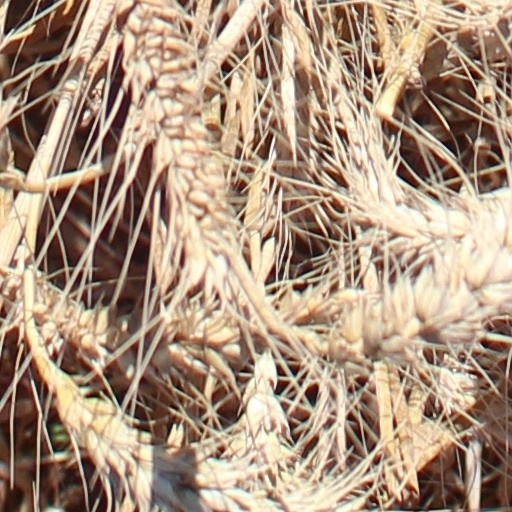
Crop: wheat